Qayamat Ki Raat

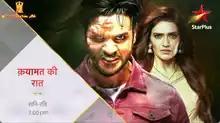

Qayamat Ki Raat (English: "The" "Night of Doom") is an Indian supernatural drama television series that aired on Star Plus. It premiered on 23 June 2018. The series was co-produced by Ekta Kapoor and Shobha Kapoor under their banner Balaji Telefilms. The show stars Karishma Tanna, Vivek Dahiya, Nirbhay Wadhwa, Saurish Singh Athwal and Madhurima Tuli.